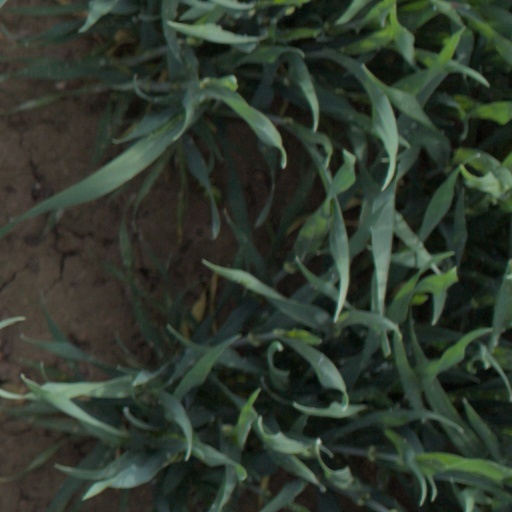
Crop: wheat